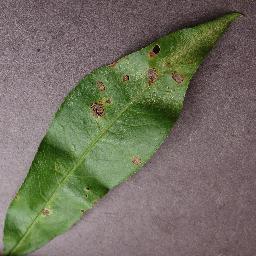
Label: Peach___Bacterial_spot